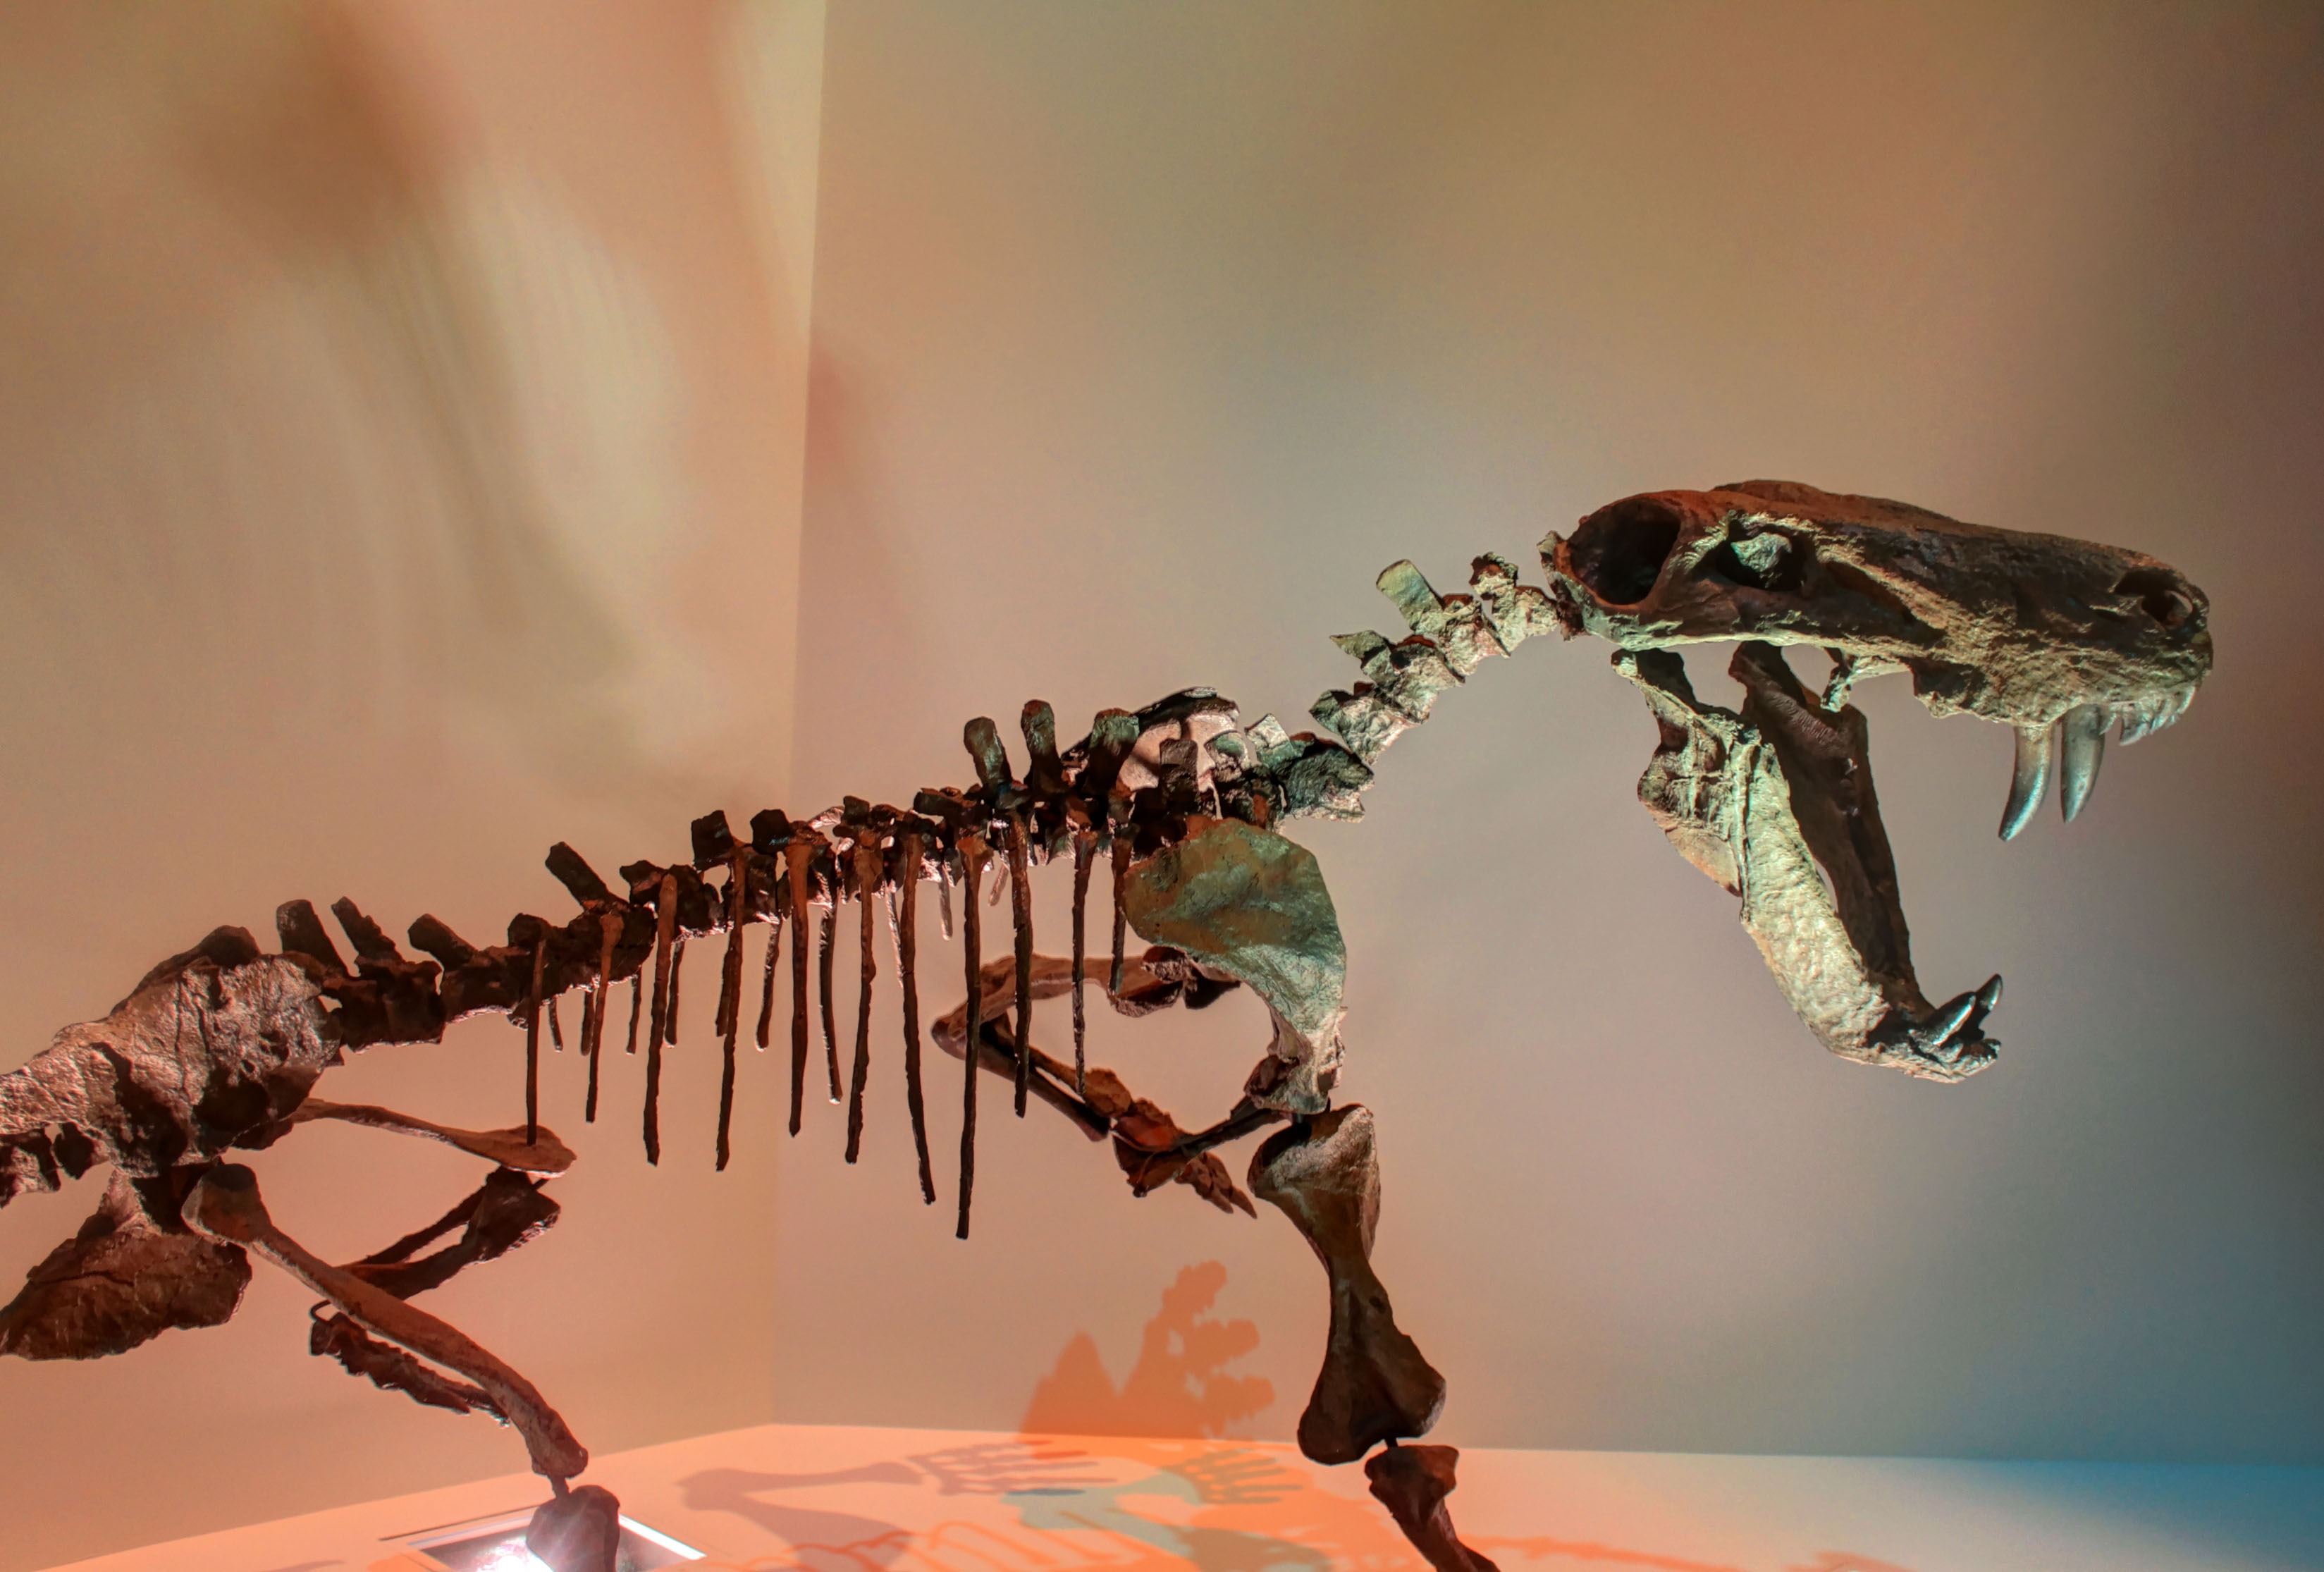
museum, insect, fauna, invertebrate, close up, skeleton, bones, fossils, dinosaur, prehistoric, tyrannosaurus, macro photography, jurassic, gorgon, velociraptor